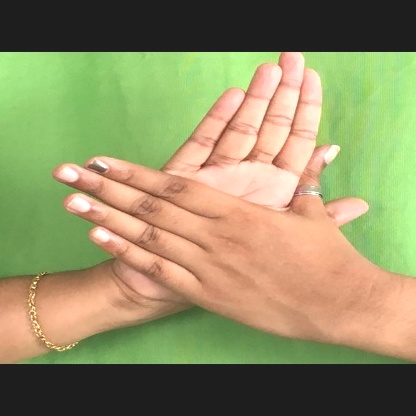
Mudra: Chakra